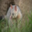
Label: possum